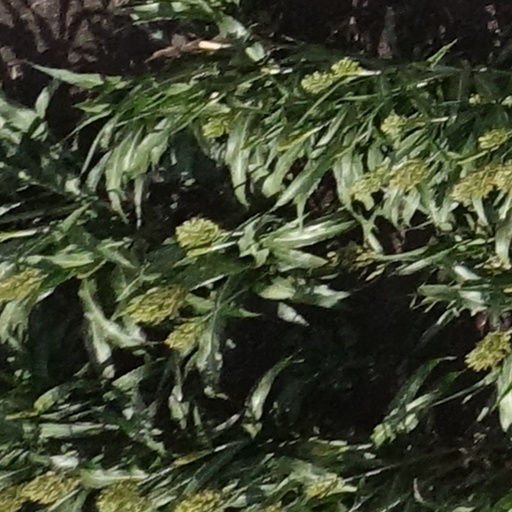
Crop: sorghum